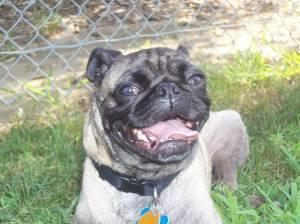
pug